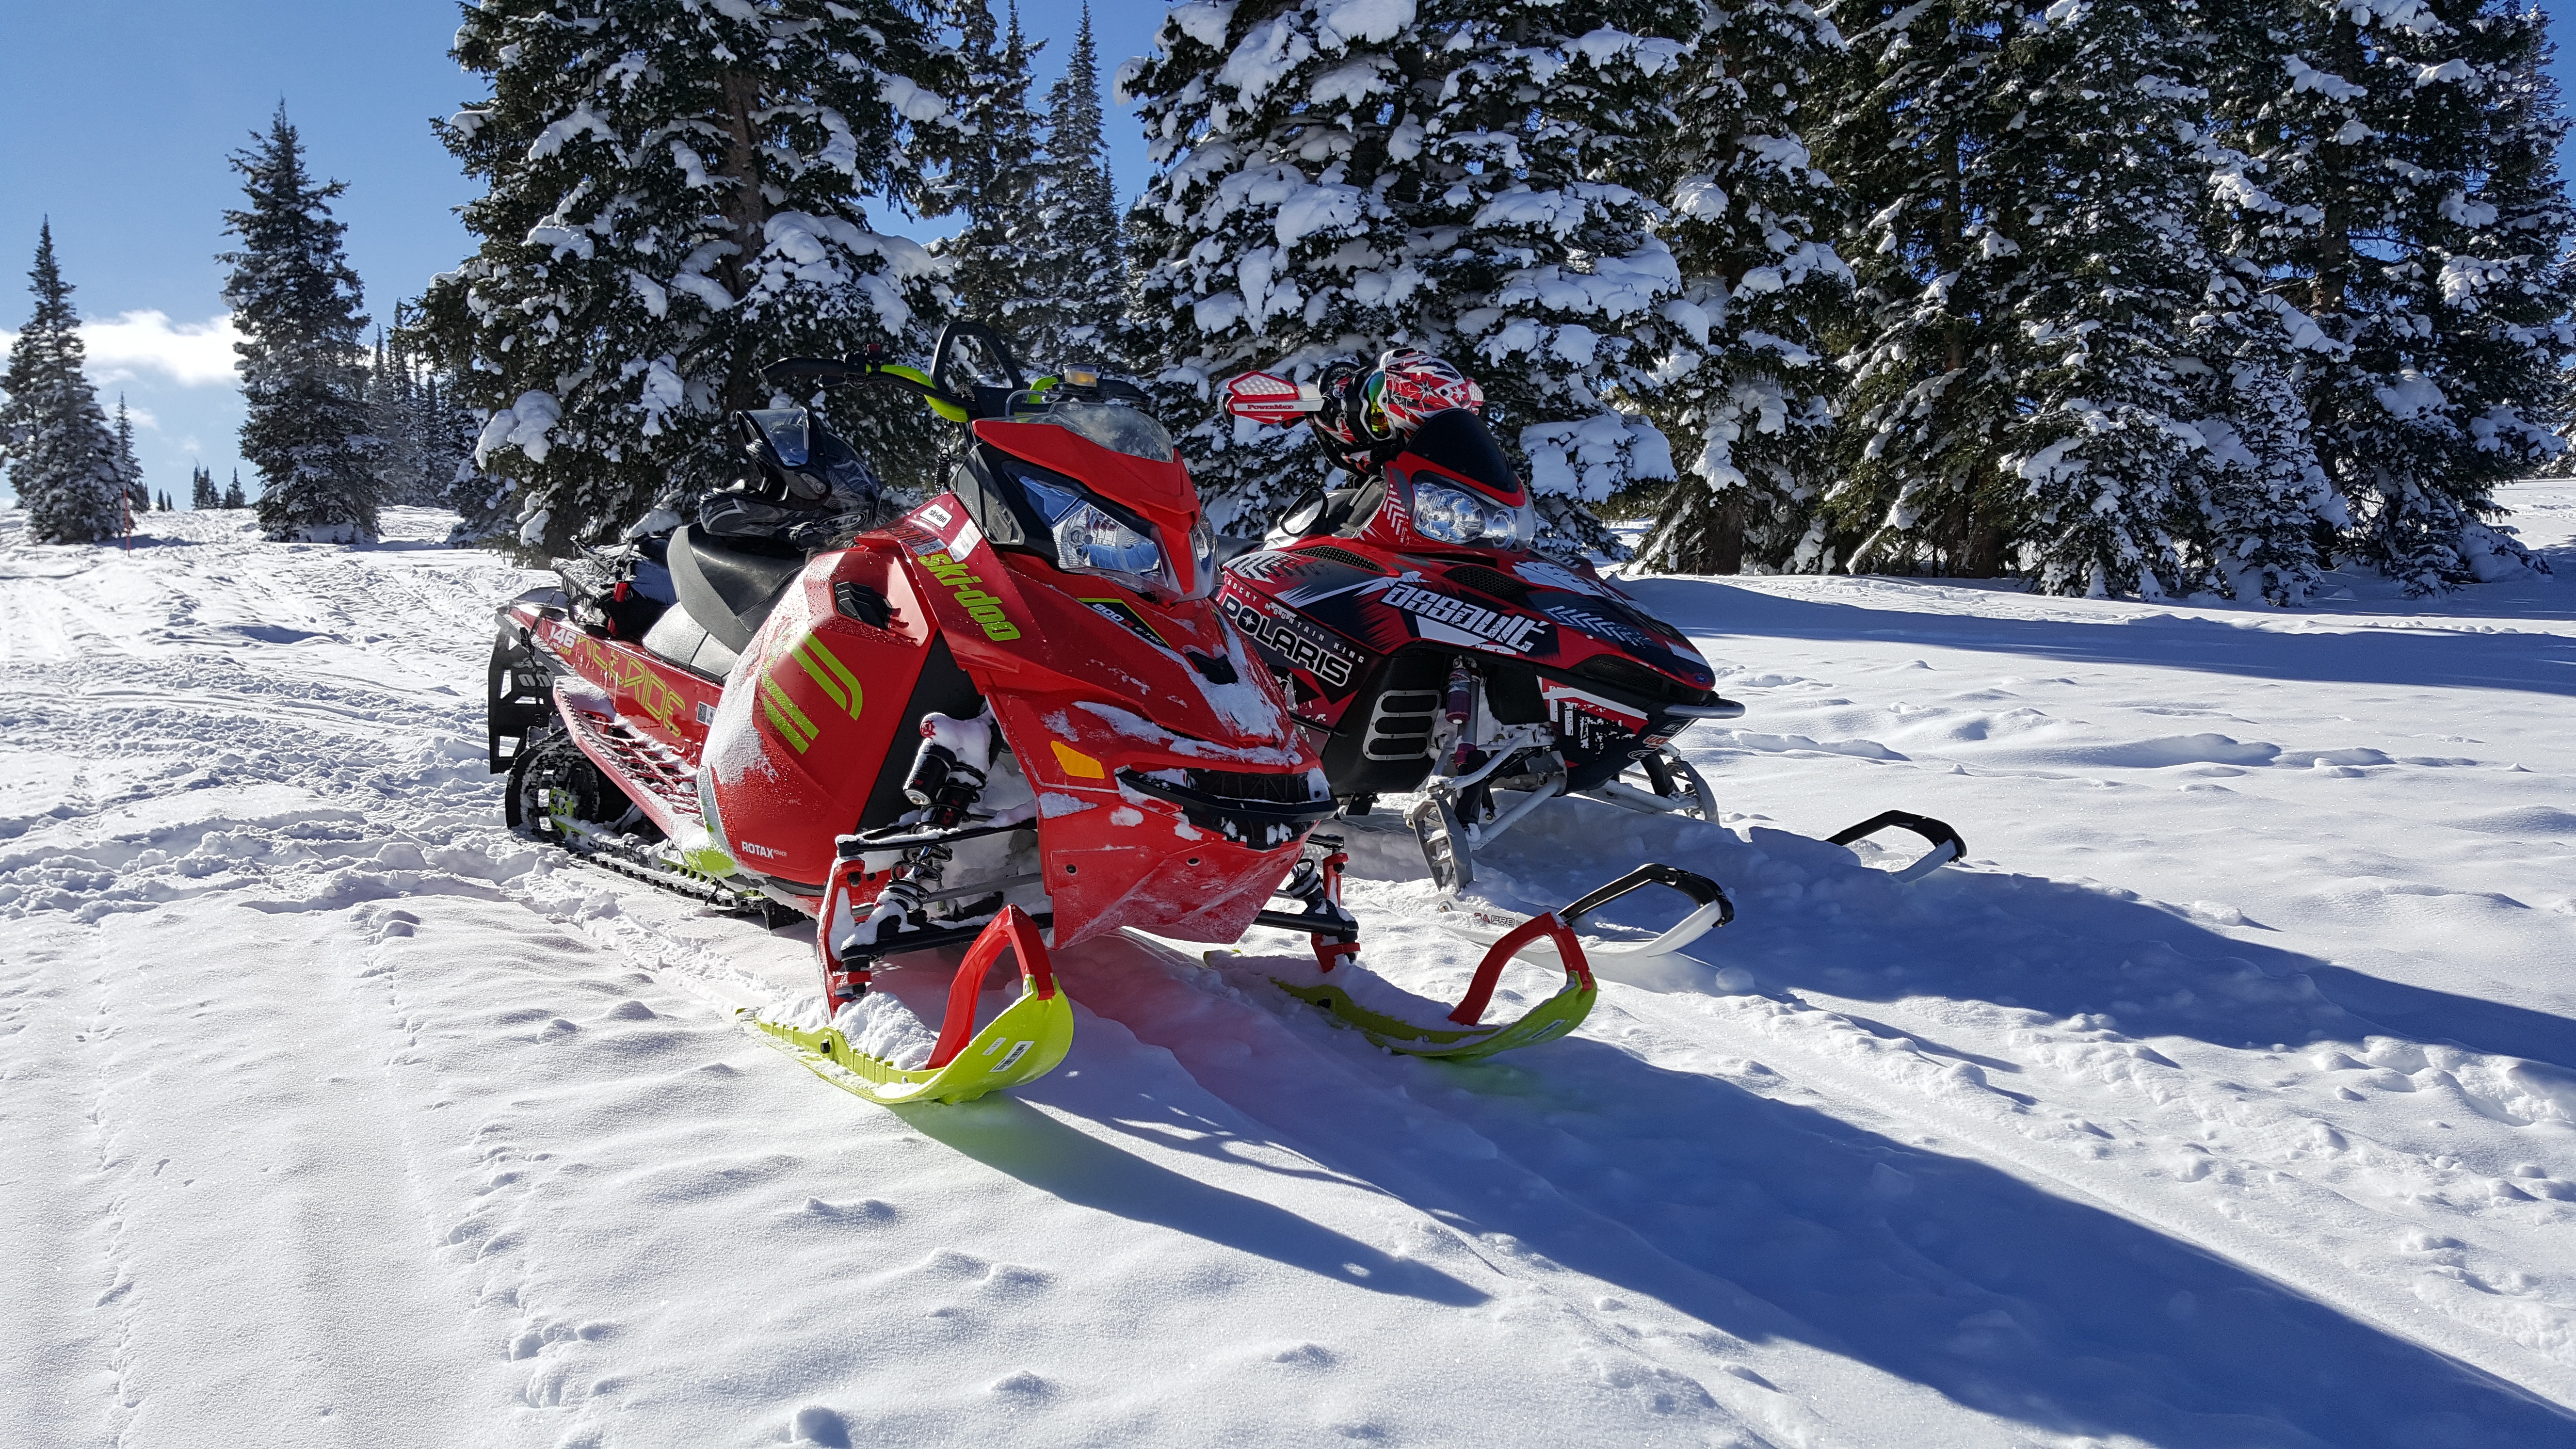
snow, winter, vehicle, skiing, winter sport, colorado, sports, downhill, footwear, racing, sled, piste, motorsport, nordic skiing, auto racing, ski cross, snowmobile